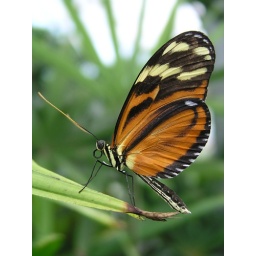
The butterfly house in whitehouse Ohio. I drove 4 hours up and 4 hours back just to take photos of butterflys